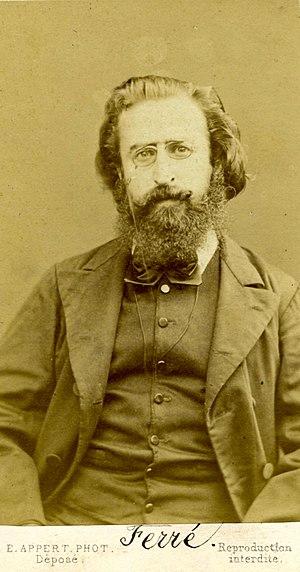
Théophile Ferré photographié par Eugène Appert.
Théophile Ferré, né le 6 mai 1846 a Paris et mort exécuté en novembre 1871 à Satory en France, est une personnalité de la Commune de Paris.